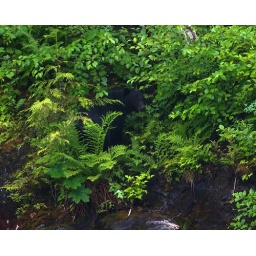
There are black bear in the Khutzmateen Inlet but they stay away from the grizzlys.